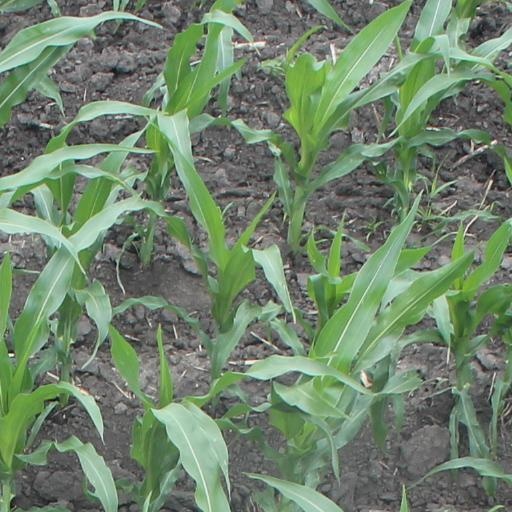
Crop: maize; corn